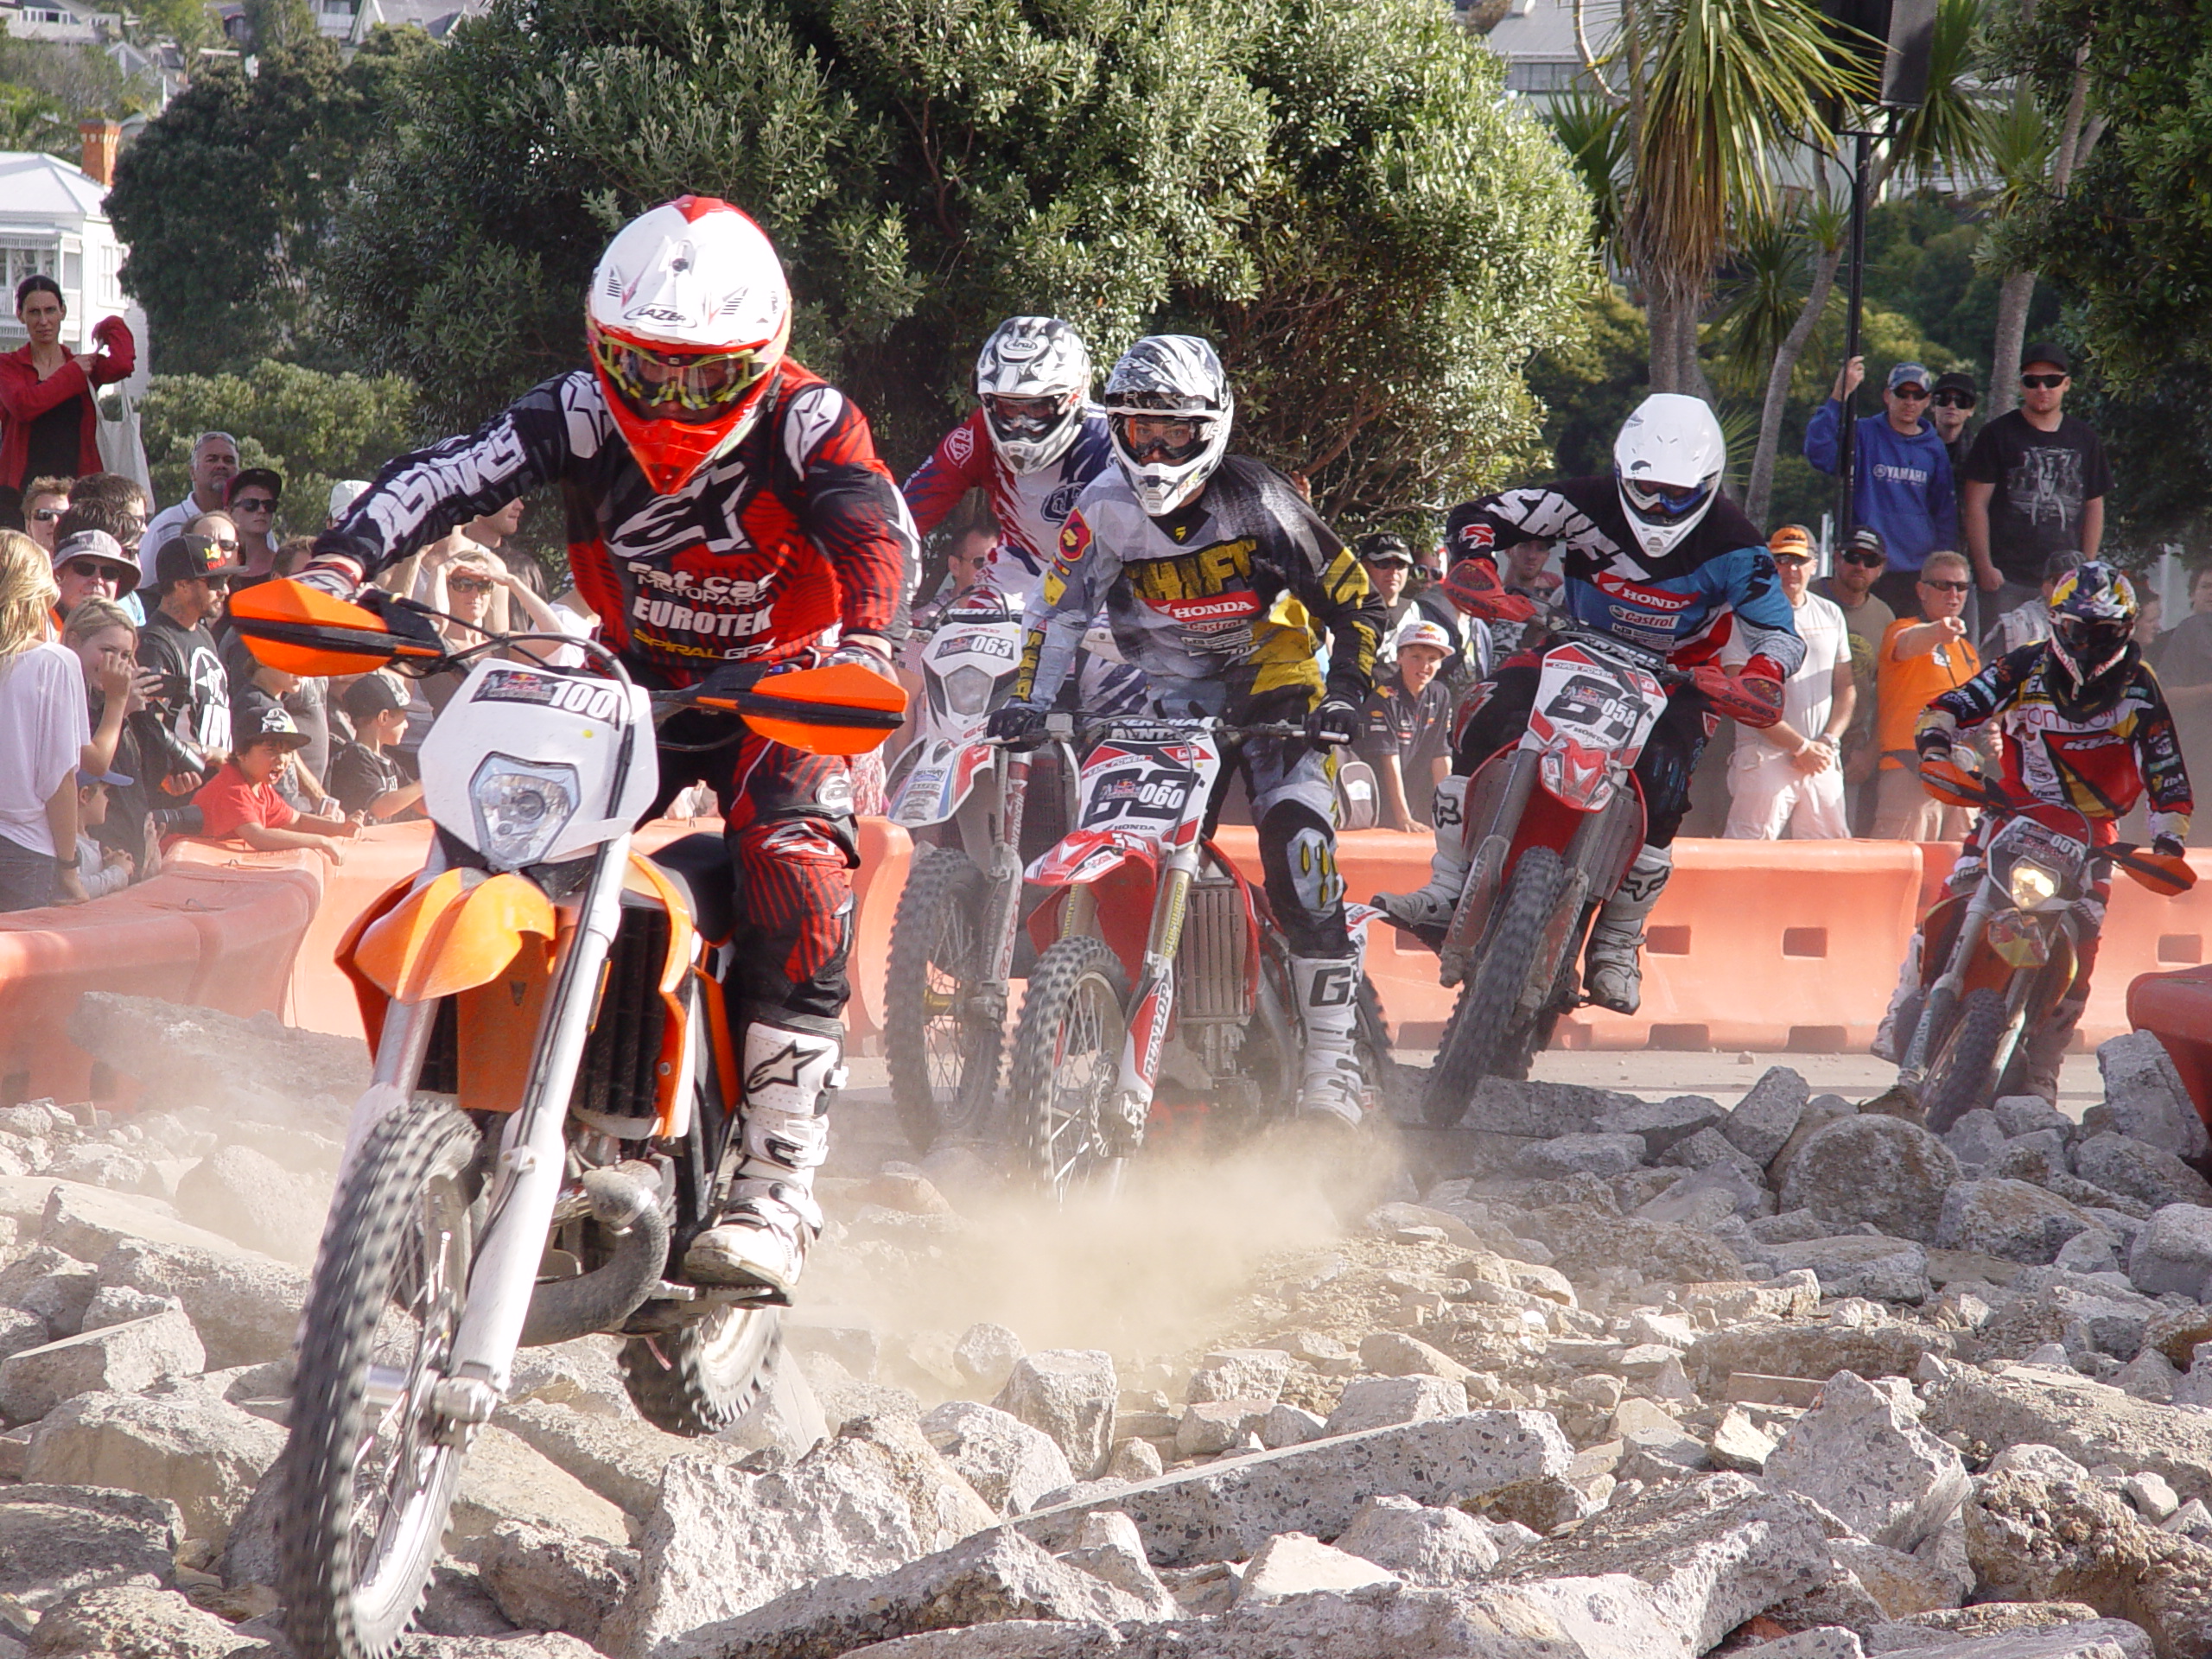
vehicle, motocross, extreme sport, sports, racing, motorsport, enduro, motorcycling, motorcycle racing, downhill mountain biking, off roading, endurocross, dirt track racing